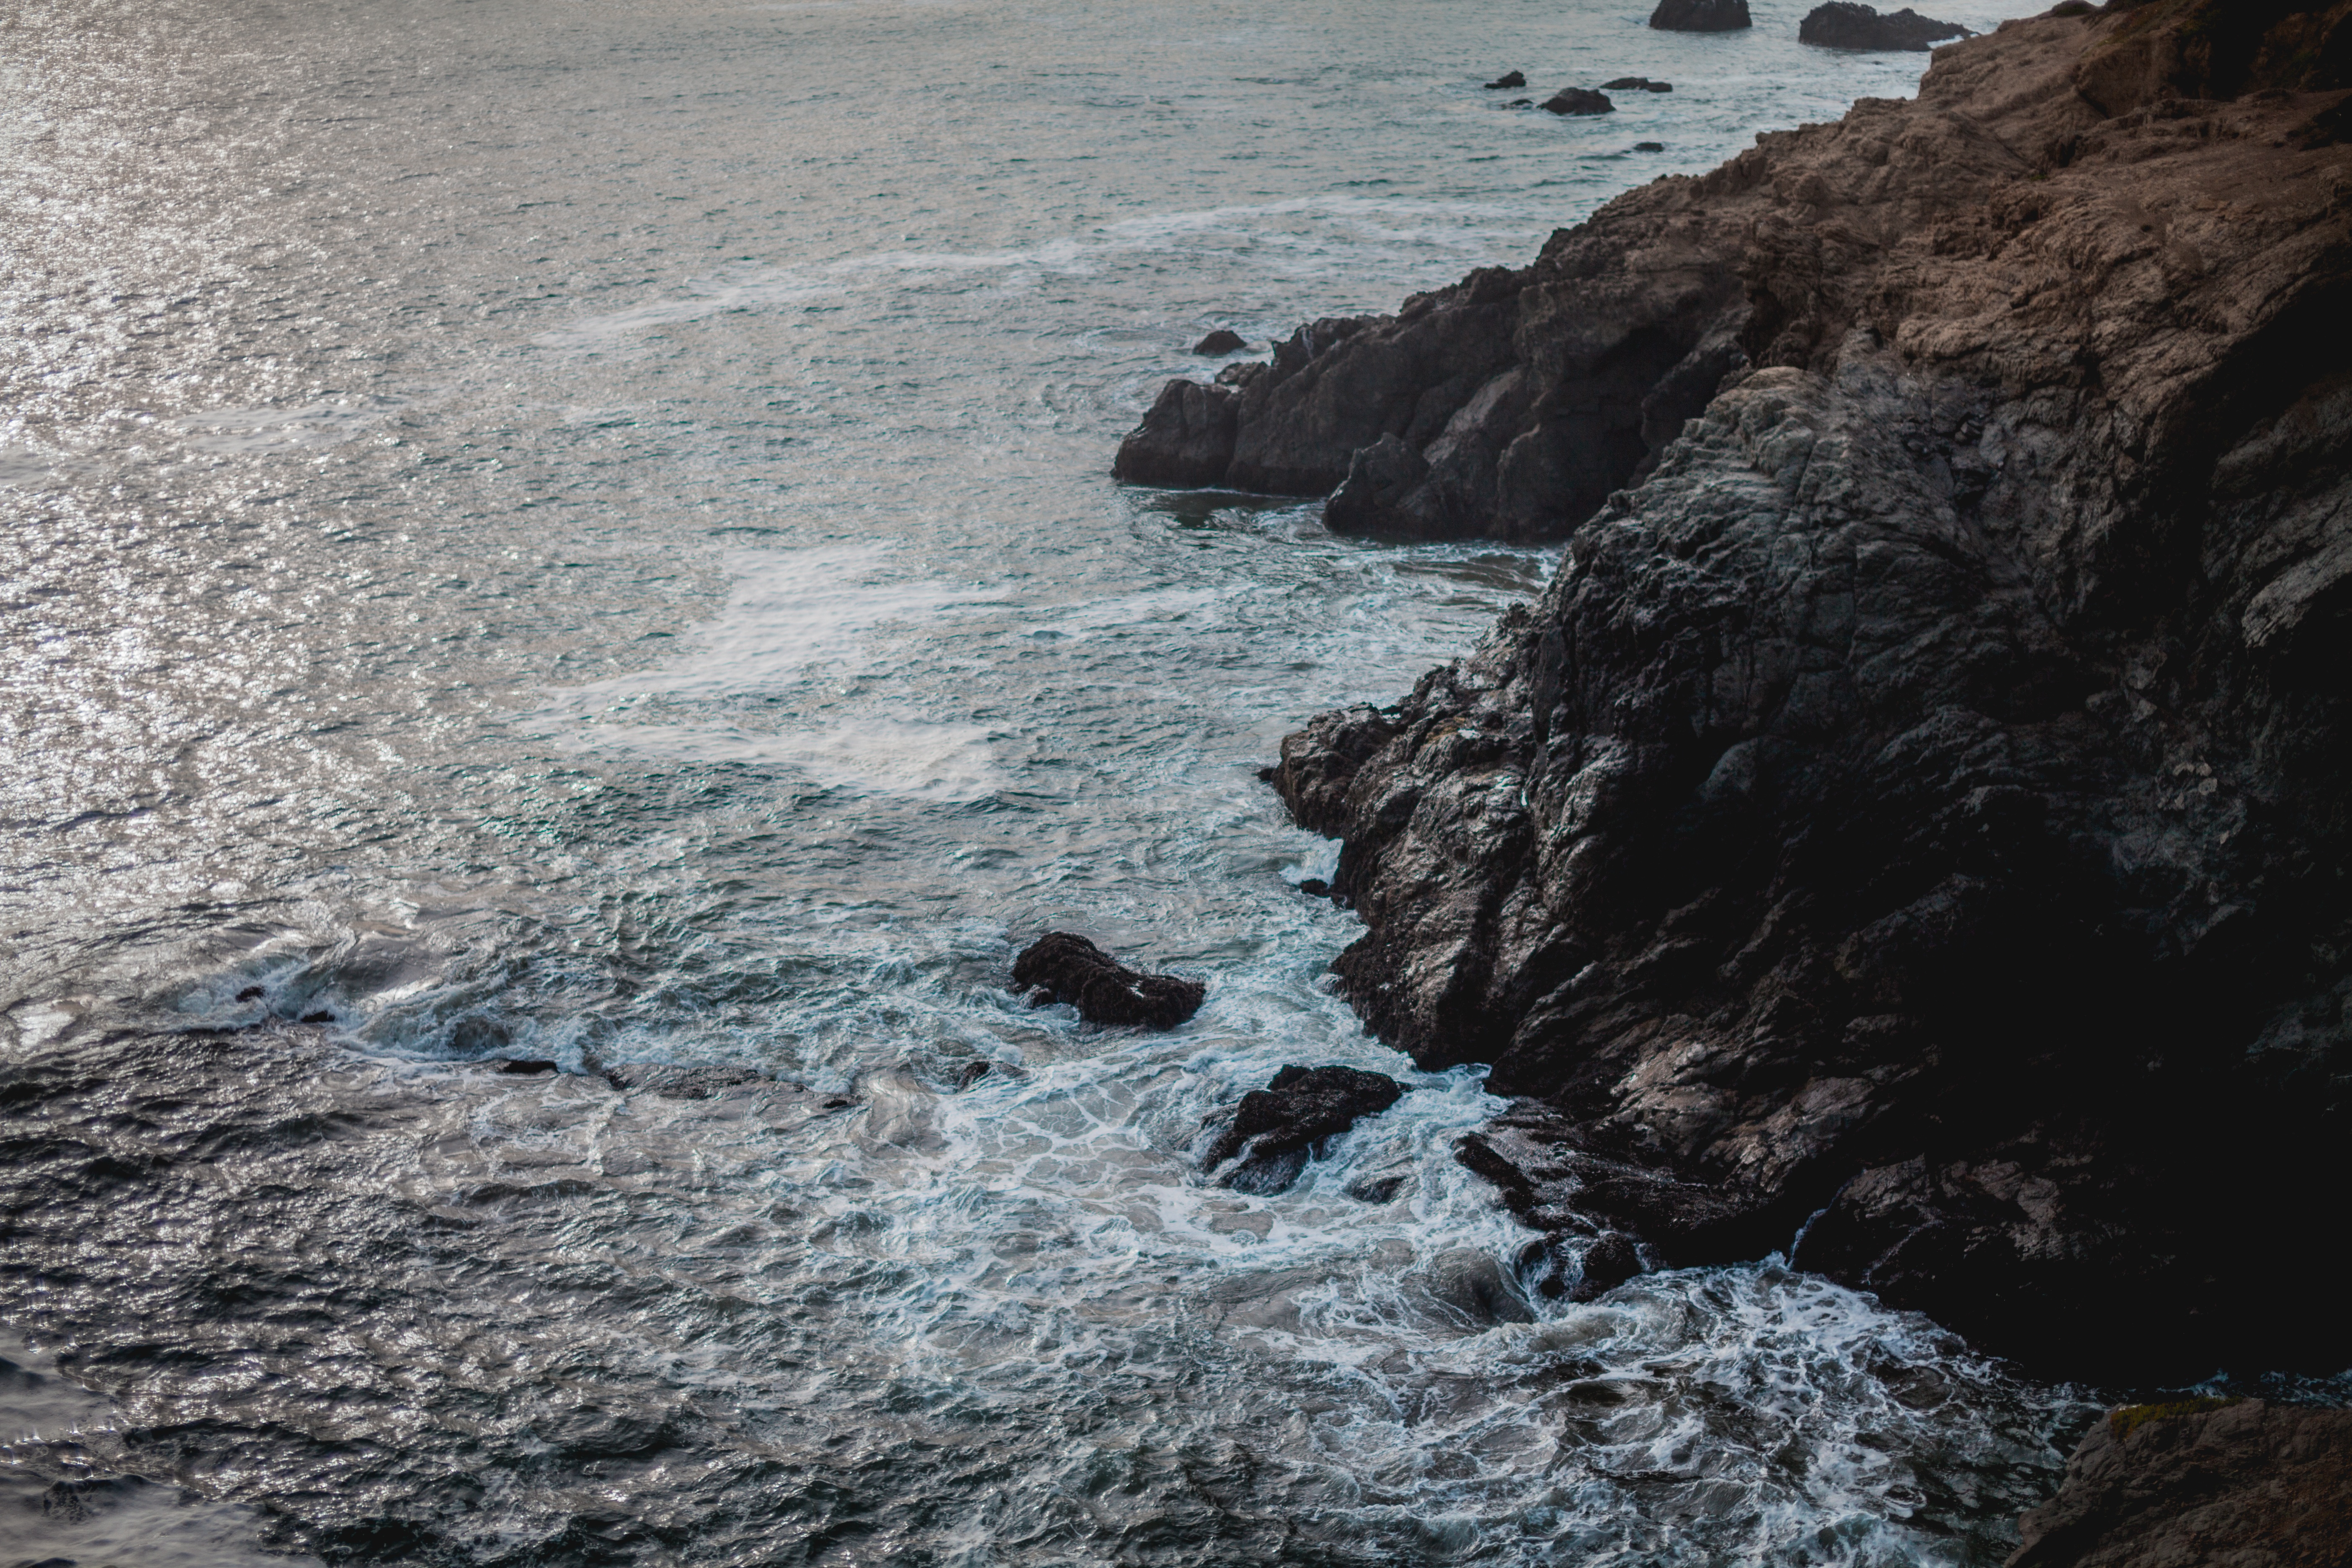
beach, sea, coast, water, nature, rock, ocean, shore, wave, river, coastline, cliff, rapid, terrain, material, body of water, geology, wind wave